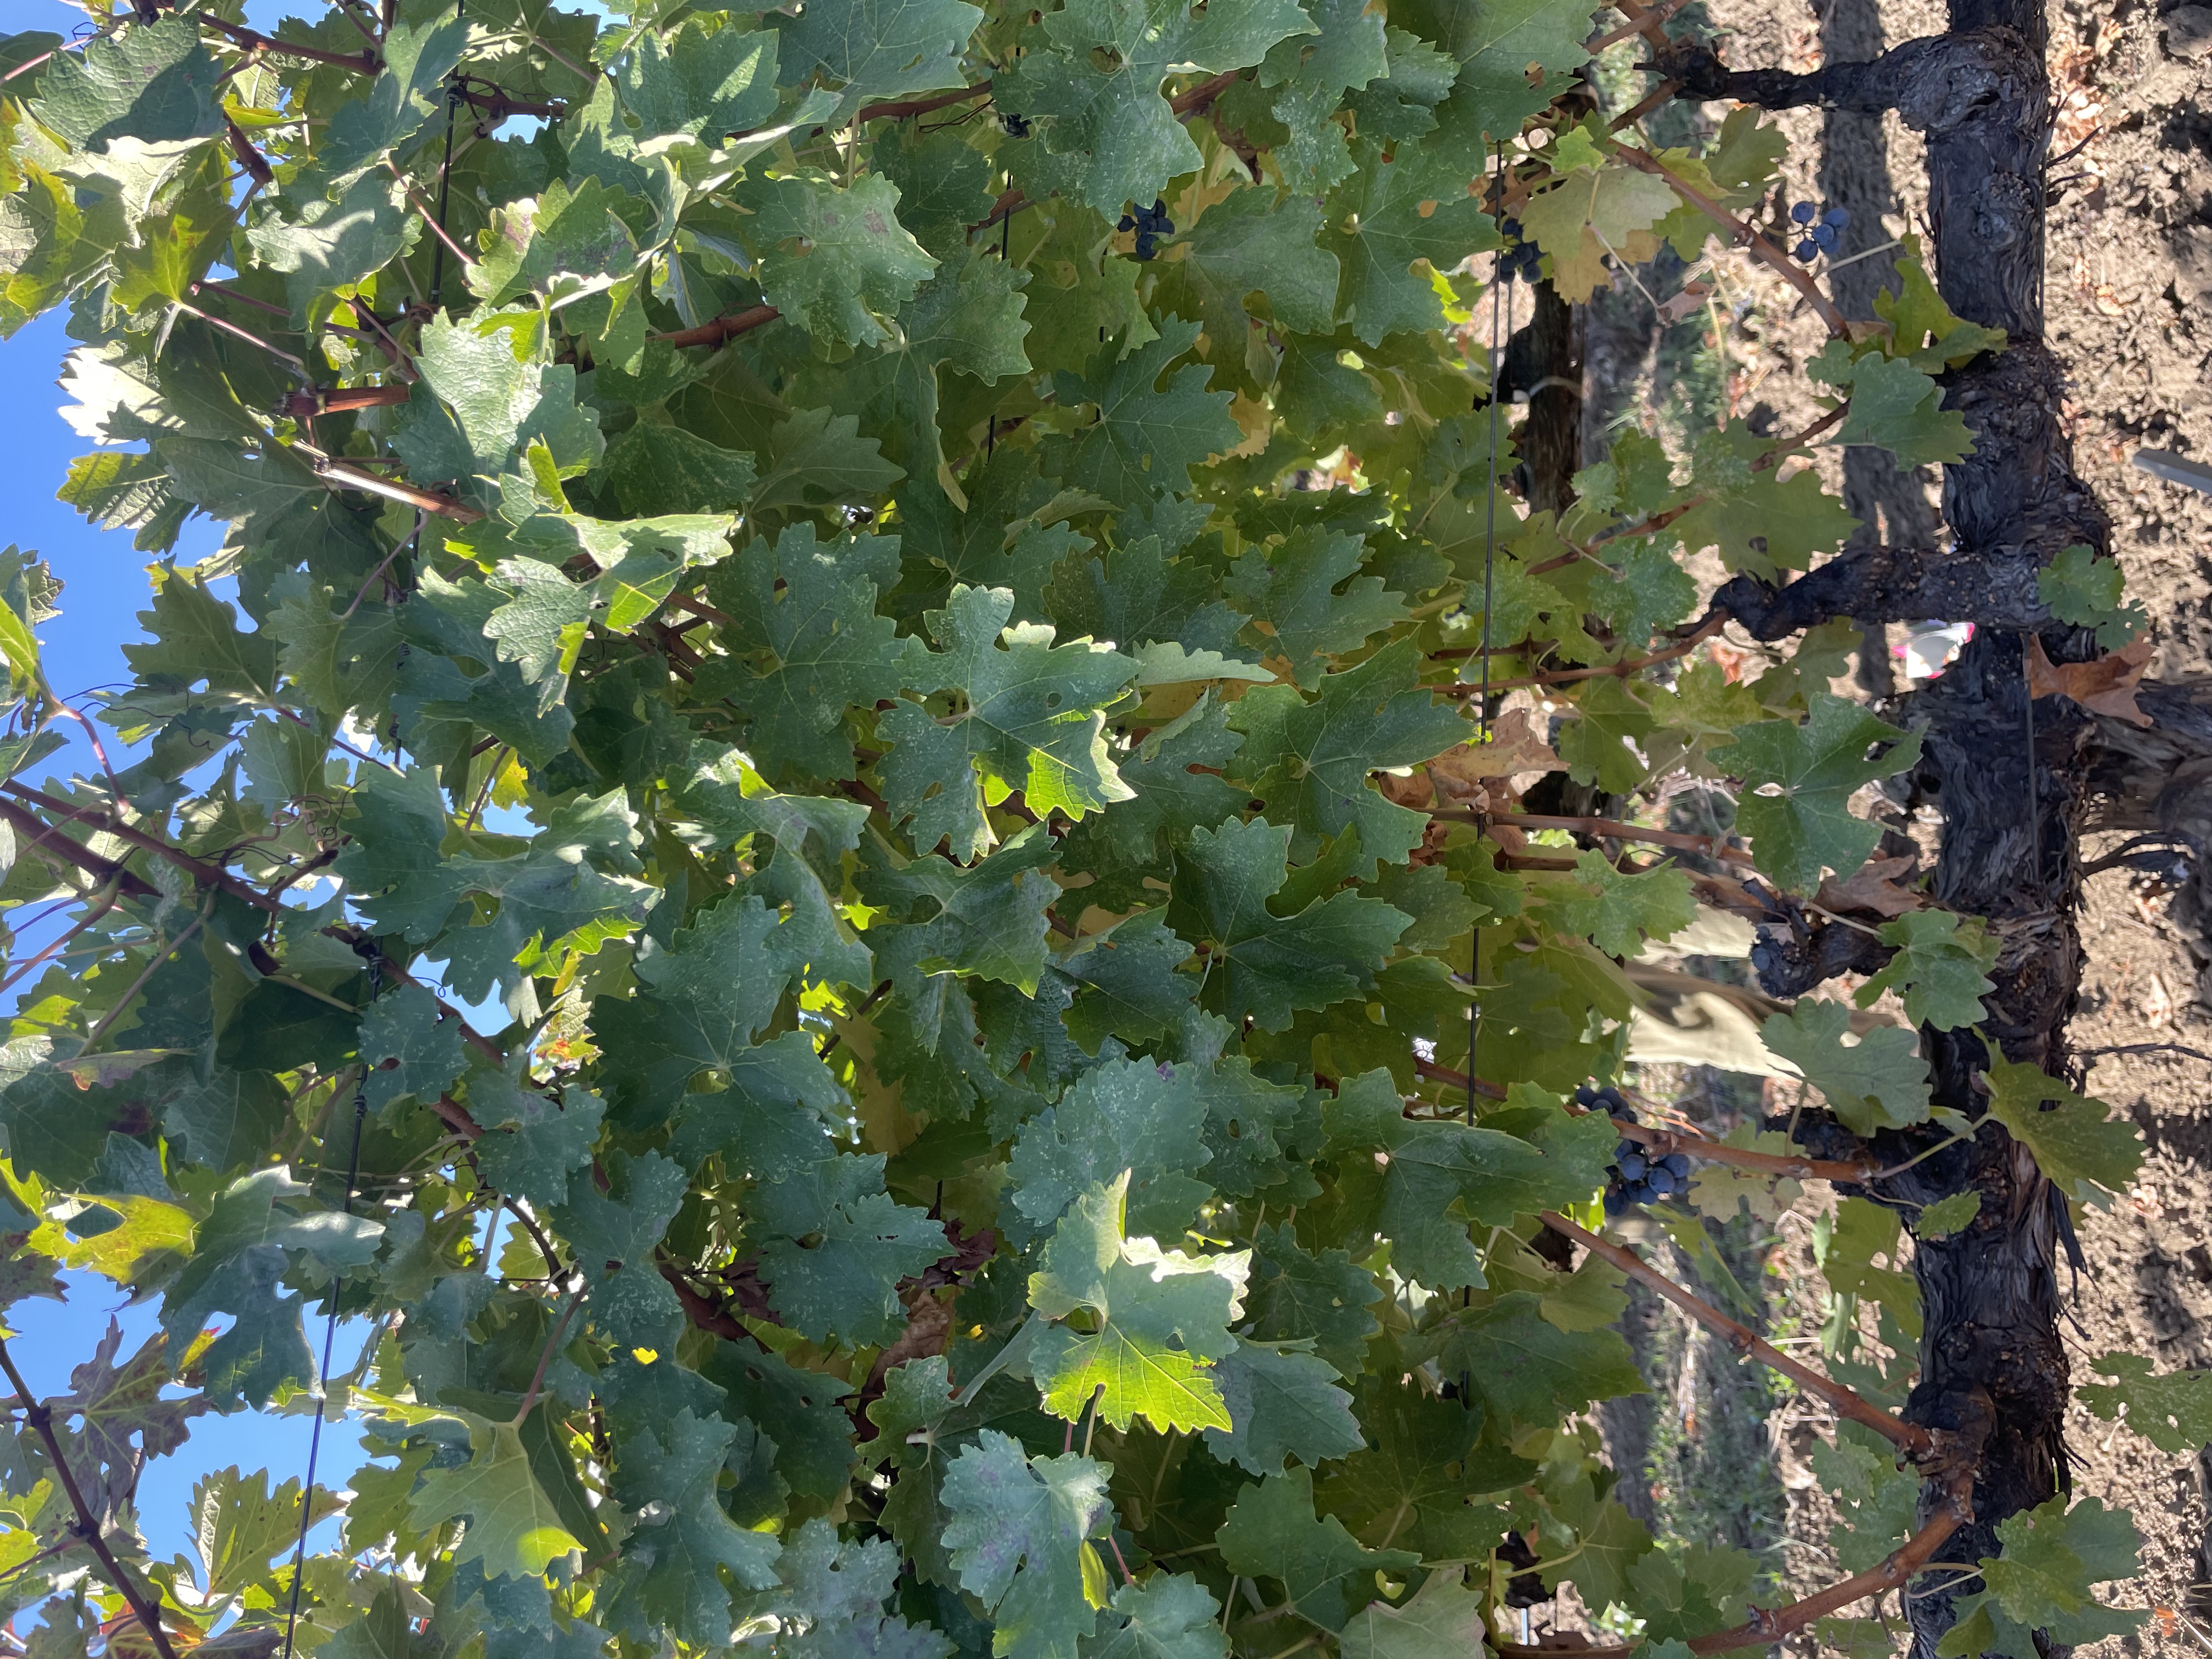
Label: No Virus